Stesichorus

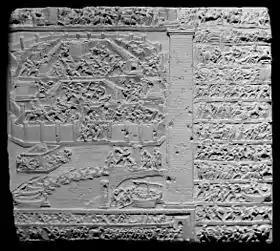
A scene from the "Tabula Iliaca," bearing the inscription "Sack of Troy according to Stesichorus"

Stesichorus ("Stēsichoros"; c. 630 – 555 BC) was a Greek lyric poet native of Metauros (Gioia Tauro today). He is best known for telling epic stories in lyric metres, and for some ancient traditions about his life, such as his opposition to the tyrant Phalaris, and the blindness he is said to have incurred and cured by composing verses first insulting and then flattering to Helen of Troy.